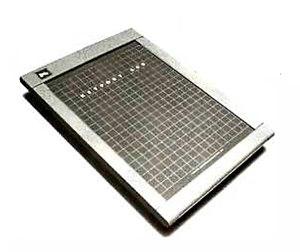
Tablette pour Apple II et IBM PC basée sur une technologie résistive pour déterminer les coordonnées d'une touche
Une tablette tactile, tablette électronique, tablette numérique, ou tout simplement tablette, est un assistant personnel ou un ordinateur portable ultraplat qui se présente sous la forme d'un écran tactile sans clavier et qui offre à peu près les mêmes fonctionnalités qu'un ordinateur personnel. Elle permet d'accéder à des contenus multimédias tels que la télévision, la navigation sur le web, la consultation et l'envoi de courrier électronique, l'agenda, le calendrier et la bureautique simple. Il est possible d'installer des applications supplémentaires depuis une boutique d'applications en ligne. En quelque sorte, la tablette tactile est un intermédiaire entre l'ordinateur portable et le smartphone.